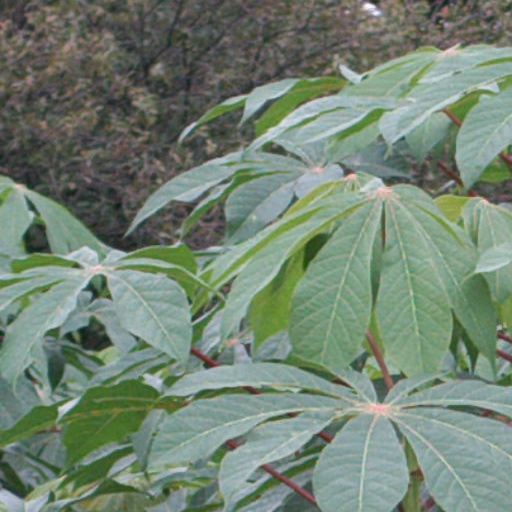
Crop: cassava